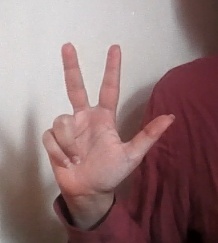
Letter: al